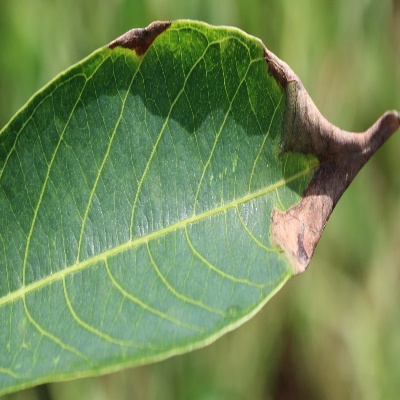
Crop: Cassava
Condition: bacterial blight